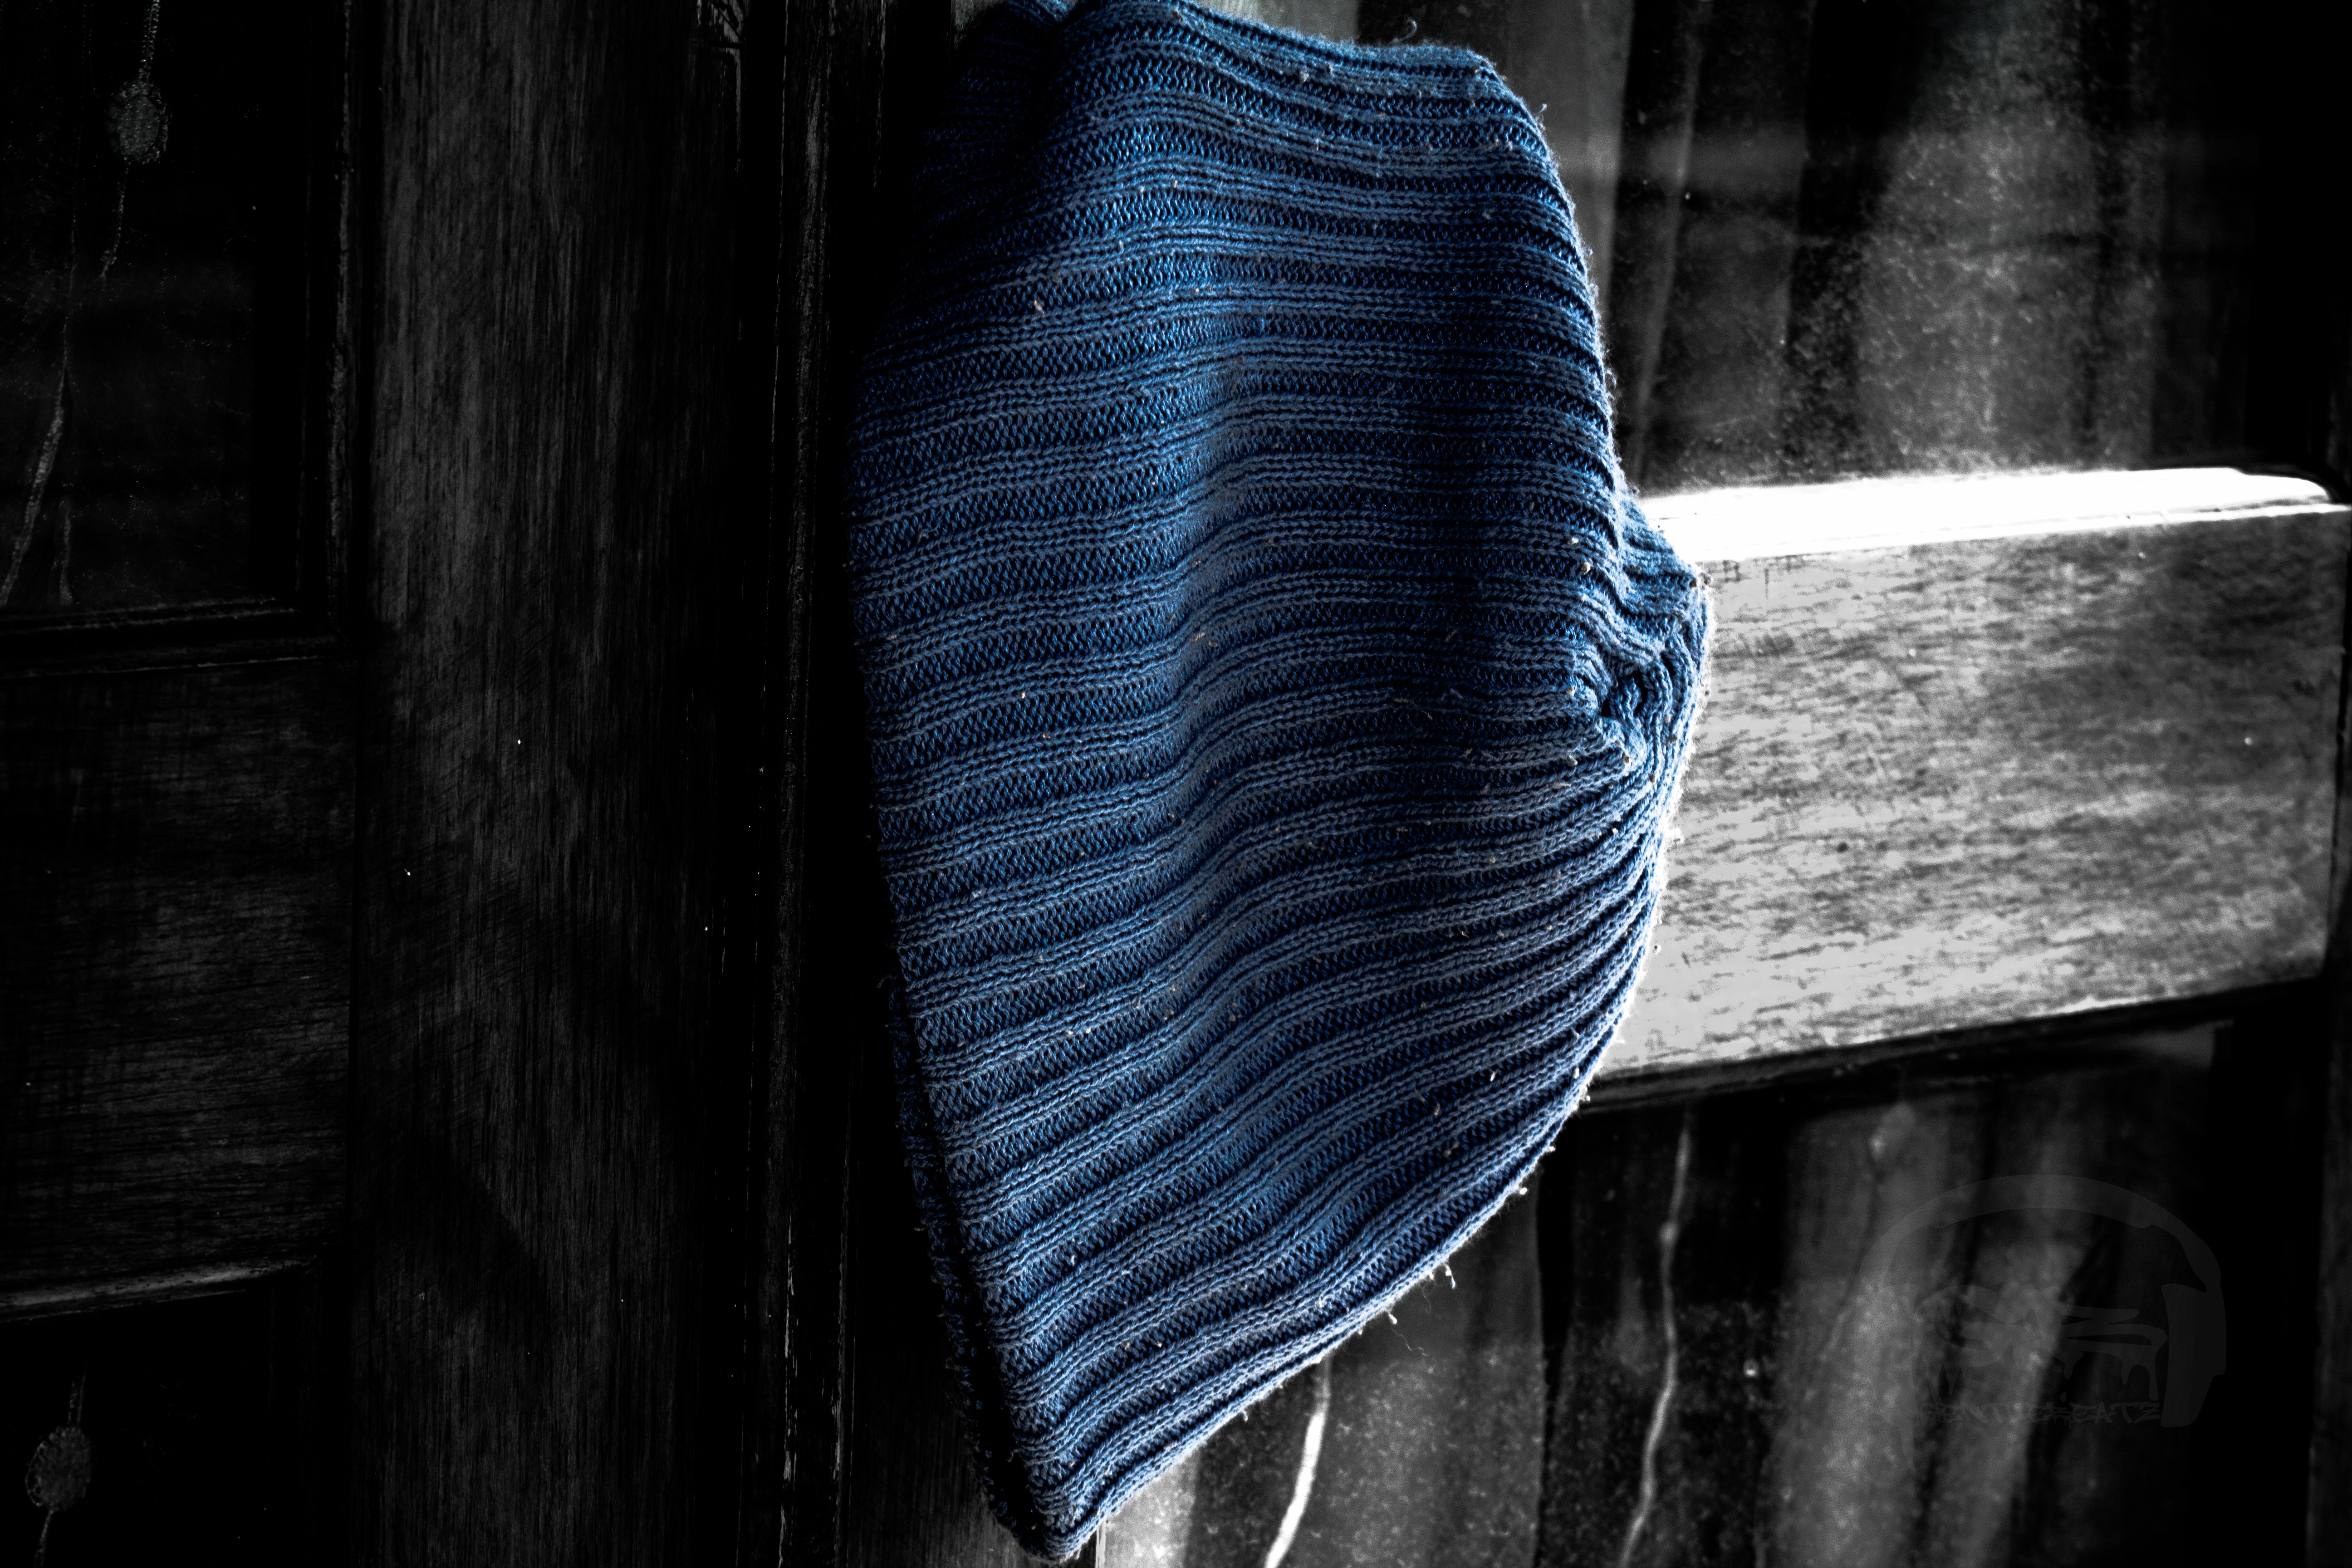
cold, light, black and white, white, photography, color, hat, darkness, blue, clothing, black, monochrome, door, material, close up, textile, dress, photograph, chill, image, bin, shape, monochrome photography